History of the Cape Colony from 1870 to 1899

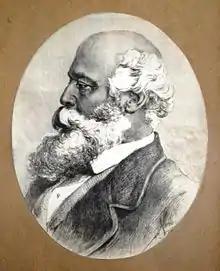
First Prime Minister of the Cape, John Molteno

The Cape Colony was brought under "responsible government" in 1872.